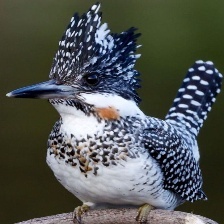
Species: CRESTED KINGFISHER
Scientific name: MEGACERYLE LUGUBRIS